Niš Declaration

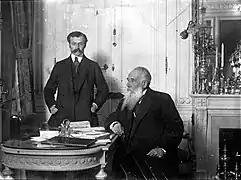
Nikola Pašić (seated) was the Prime Minister of Serbia during World War I

At the beginning of World War I, the Royal Serbian Army successfully repulsed the Austro-Hungarian Army in the initial stages of the Serbian campaign. By early November 1914, the Royal Serbian Army was forced to abandon the Serbian capital, Belgrade, and territory in the northeast of the country. The government of Serbia retreated south to the city of Niš, which became the country's temporary capital. In mid-November, the Austro-Hungarians reached the Kolubara River but were prevented from advancing further in the month-long Battle of Kolubara, after which the initiative passed from the Austro-Hungarians to the Serbians, who launched a counter-offensive on 3 December.